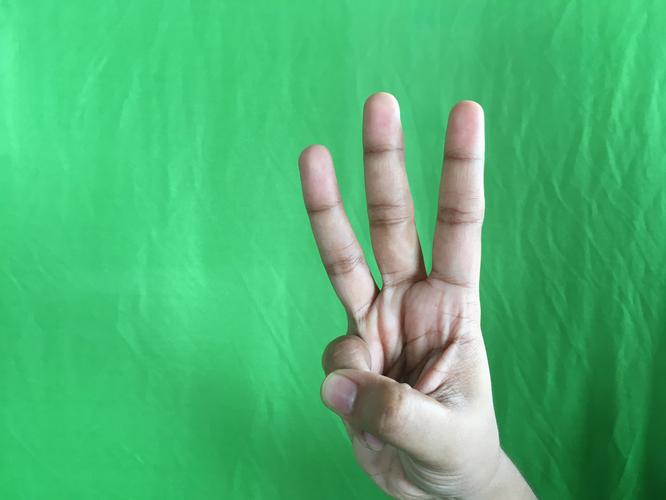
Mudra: Trishulam
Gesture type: single_hand